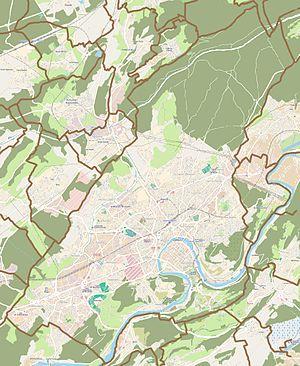
Carte de Besançon, France This map was created from OpenStreetMap project data, collected by the community. This map may be incomplete, and may contain errors. Don't rely solely on it for navigation.
L'Institut supérieur des beaux-arts de Besançon, anciennement École régionale des beaux-arts de Besançon, est un établissement supérieur d'enseignement artistique français situé à Besançon, en France.
La tour bastionnée de Chamars est une tour bastionnée située dans le secteur de Chamars, à Besançon.
Le grand séminaire de Besançon est un ancien établissement d'enseignement supérieur destiné autrefois à former des prêtres. L'édifice est situé rue Mégevand, au cœur du centre historique de la capitale comtoise.
Micronora est le plus grand salon européen des microtechniques et de la précision. Créé en 1969, il a lieu tous les deux ans à Besançon, en Bourgogne-Franche-Comté, au parc des expositions de Micropolis. Il compte plus de 900 exposants, 15000 visiteurs professionnels, 9000 m² de stands sur 25 000 m² de surface d'exposition.
Le château d'École est un château du XVIᵉ siècle, protégé des monuments historiques, situé sur la commune d'École-Valentin, dans le département français du Doubs.